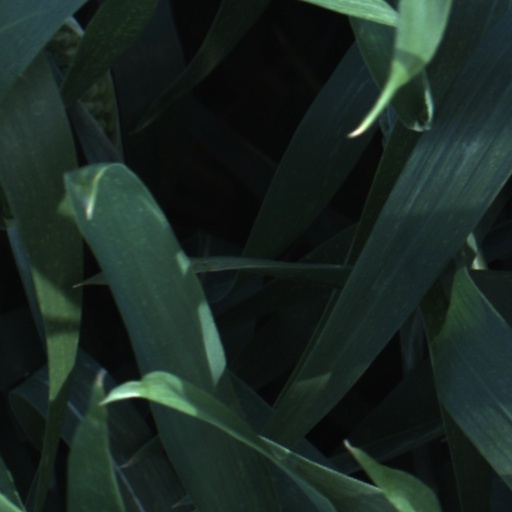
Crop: wheat